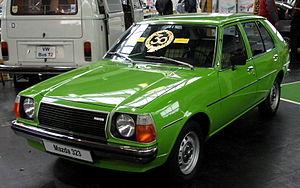
La Mazda 323, est un modèle de berline compacte du constructeur automobile japonais Mazda. Elle a été remplacée par la Mazda 3 en 2003. La Mazda 323 s'appelait Familia au Japon. 323 était son appellation pour l'exportation.